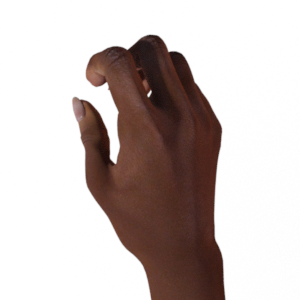
Label: rock